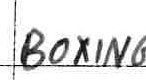
Label: boxing